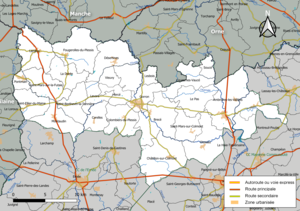
Carte géographique de la Communauté de communes du Bocage Mayennais, département de la Mayenne, France. Composition au 1er janvier 2019.
La communauté de communes du Bocage mayennais est une communauté de communes française, située dans le département de la Mayenne et la région Pays de la Loire.